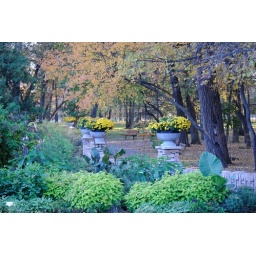
A Garden path winds its way through a group of golden foliaged trees in Assiniboine Park.